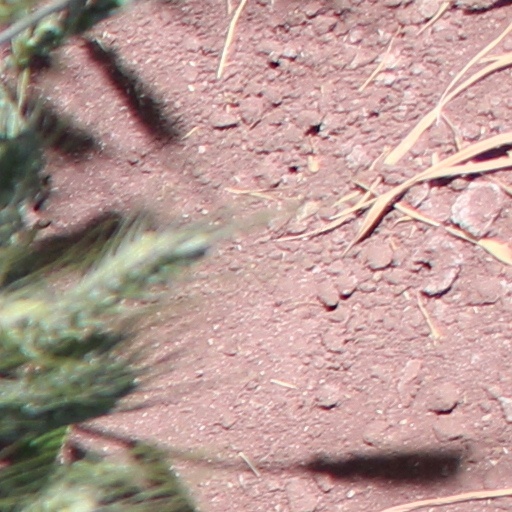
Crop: wheat